Jammed finger

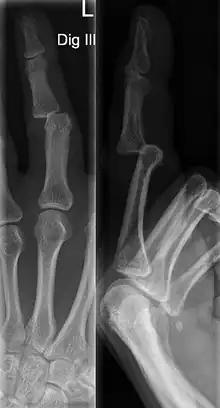
PIP Dislocation

Sprains are characterized by swelling of the joint, reduced range of motion, and pain. A finger sprain involves damage to the ligaments attached to the affected joint. Most often these include collateral ligaments. These are ligaments on the lateral and medial side of the finger joint. It is more common to injure both at the same time. Sprains may be assessed with maneuvers that stretch the joint in various directions to determine ligament stability.